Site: brandenburg
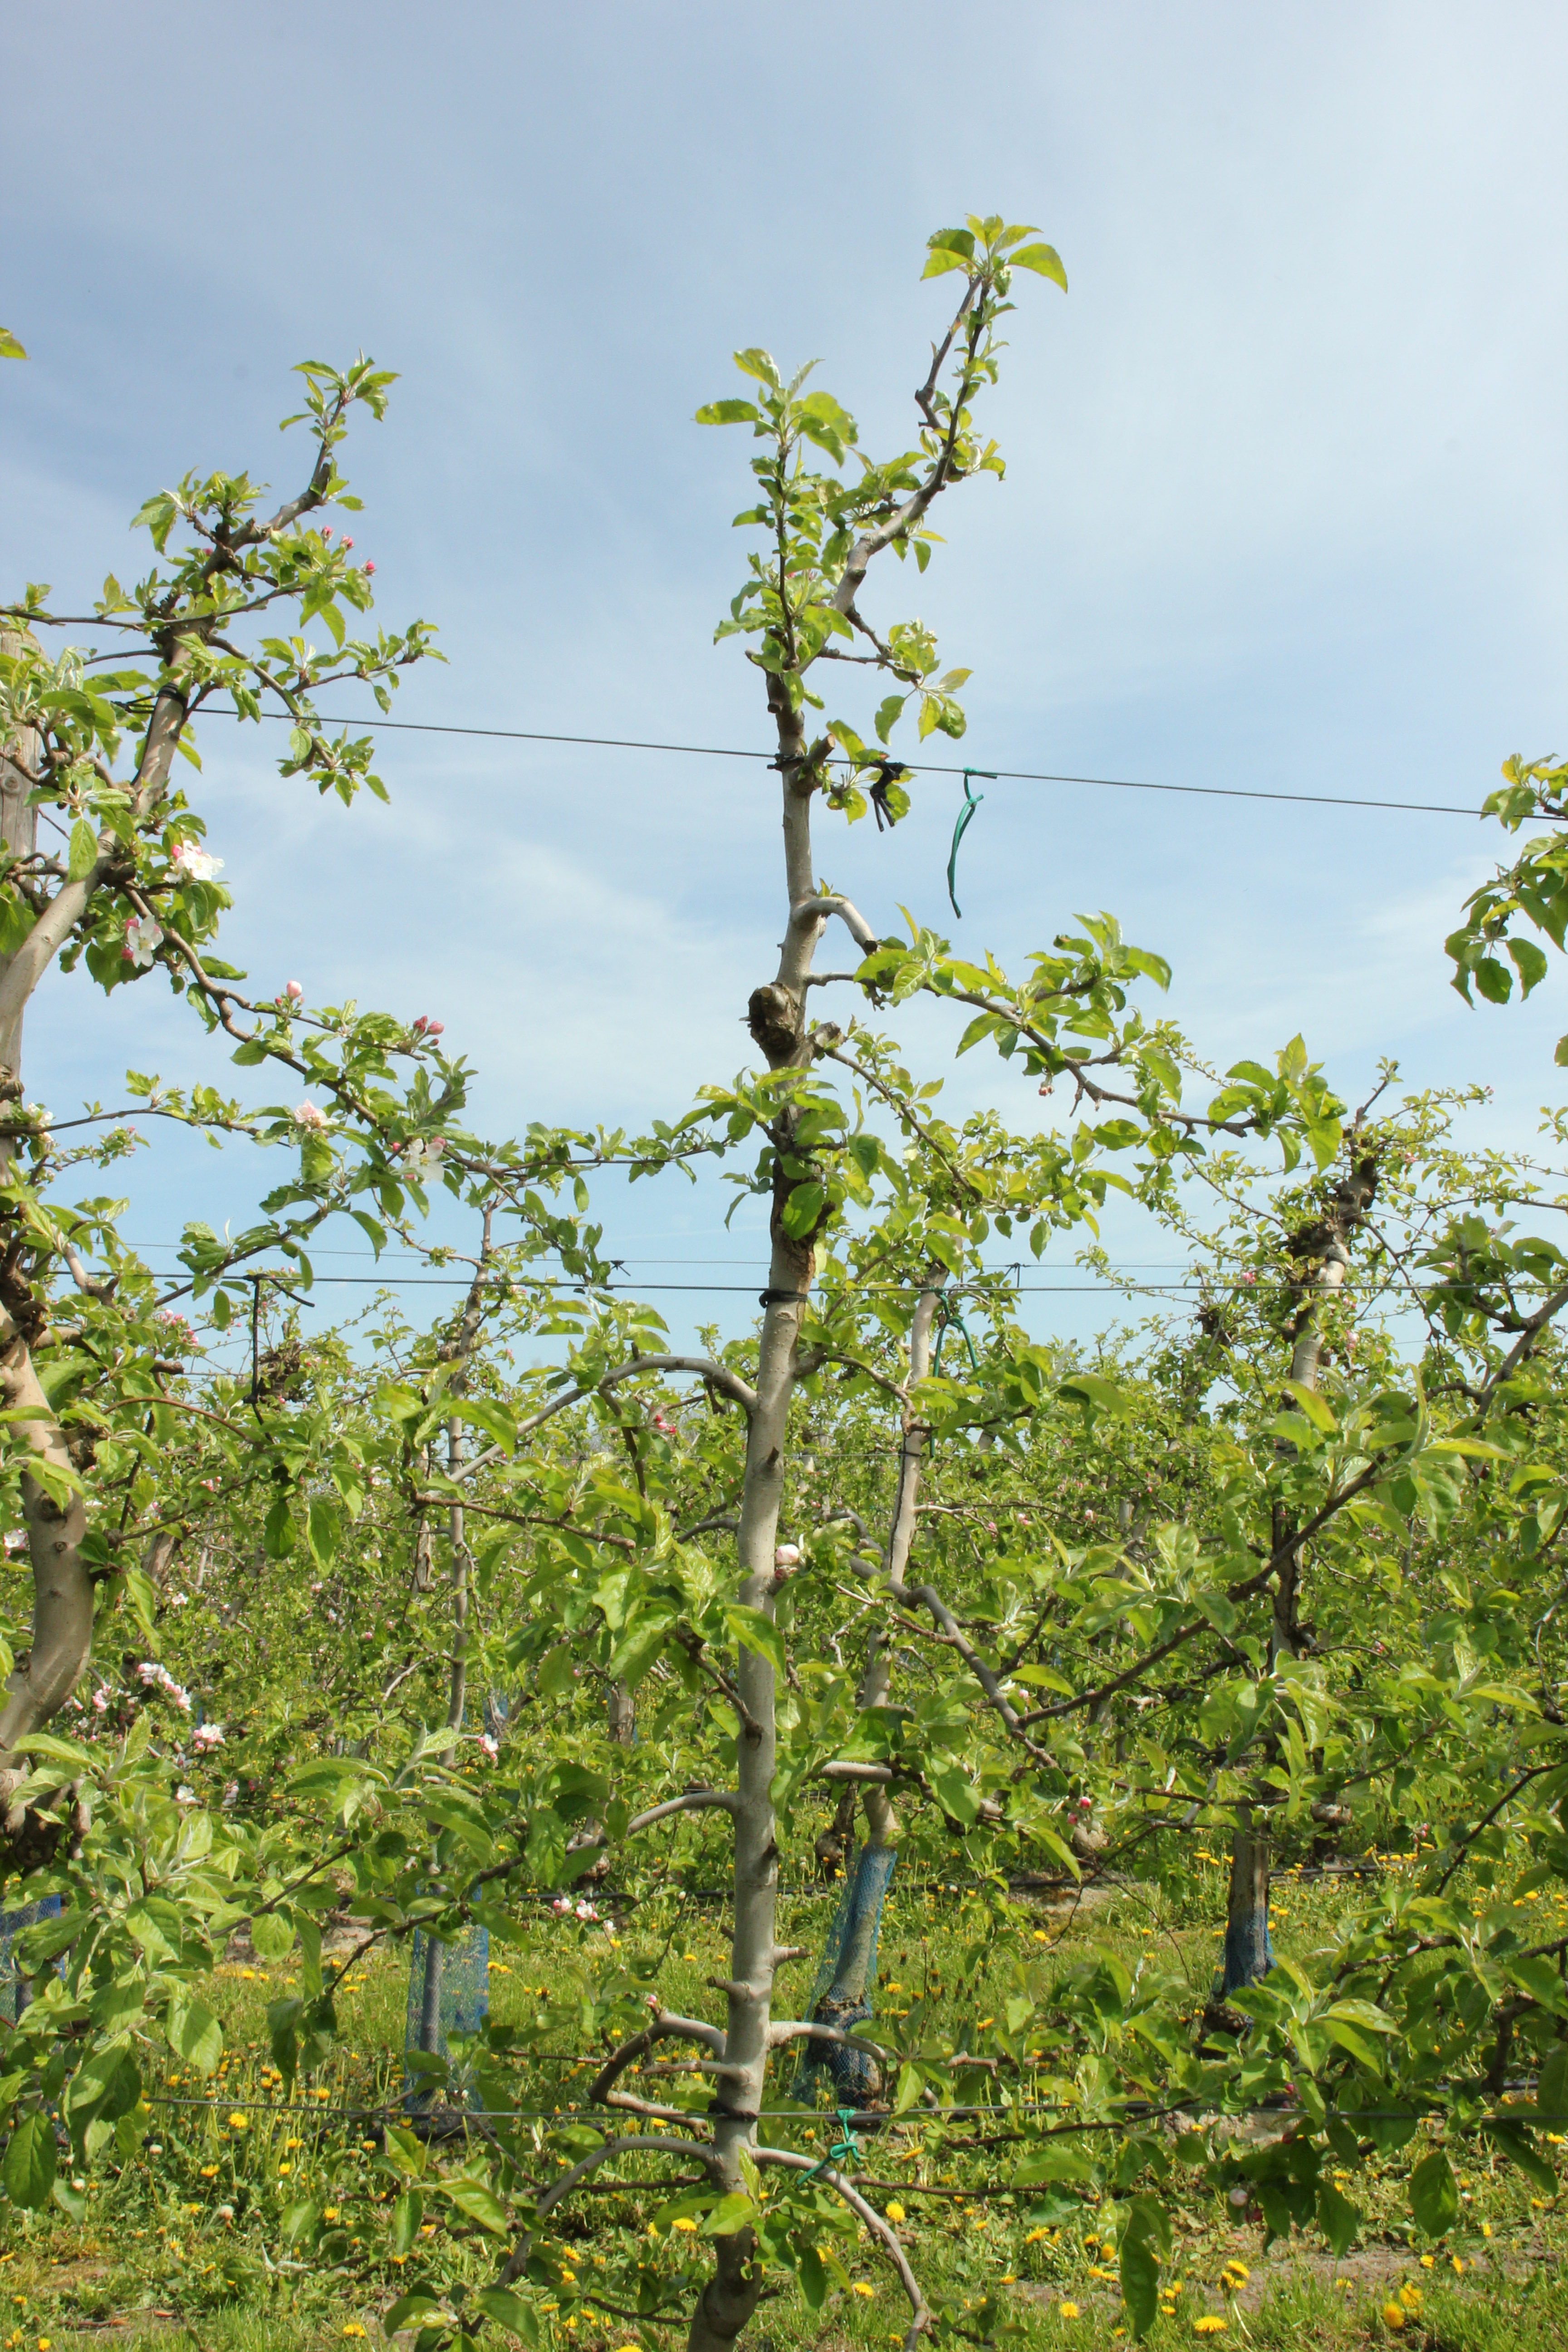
Growth stage (BBCH 60): Flowering